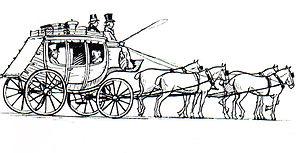
La diligence est une voiture hippomobile pour le transport en commun.
Coach est le titre original du film américain La Prof joue et gagne, réalisé par Bud Townsend en 1978 ;